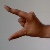
The image shows a hand gesture representing the letter 'Z' in Indian Sign Language.